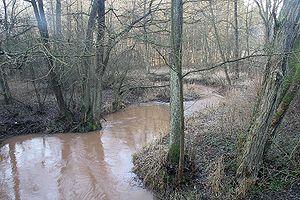
La Bystřice est une rivière de la tchèque longue de 63 km. Elle est un affluent de la Cidlina et donc un sous-affluent de l'Elbe.